Rearwin Cloudster

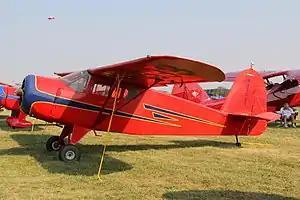
Rearwin 8135

The Rearwin Cloudster was a two or three-seat civil utility aircraft produced by the Rearwin Aircraft & Engines Company of Kansas City, Missouri beginning in 1939. It was a strut-braced, high-wing monoplane of conventional design with an enclosed cabin and fixed, taildragger undercarriage. One specialized version was produced as a trainer for Pan American Airways.